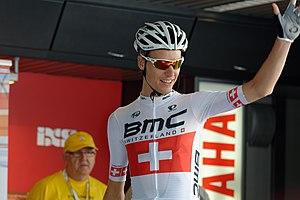
L'équipe cycliste CCC est une équipe cycliste polonaise qui fait partie des équipes World Tour. Créée en 2007 sous le nom de BMC Racing avec une licence américaine, elle est sponsorisée jusqu'en 2018 par le fabricant de cycles BMC, et est dirigée par Jim Ochowicz et Allan Peiper.
Michael Schär, né le 29 septembre 1986 à Geuensee, est un coureur cycliste suisse. Professionnel depuis 2006, il est membre de l'équipe CCC, nommée auparavant BMC, depuis 2010.